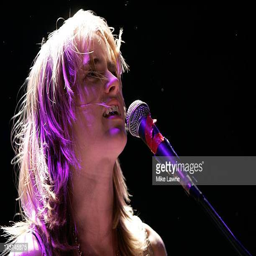
artist performs with musical artist